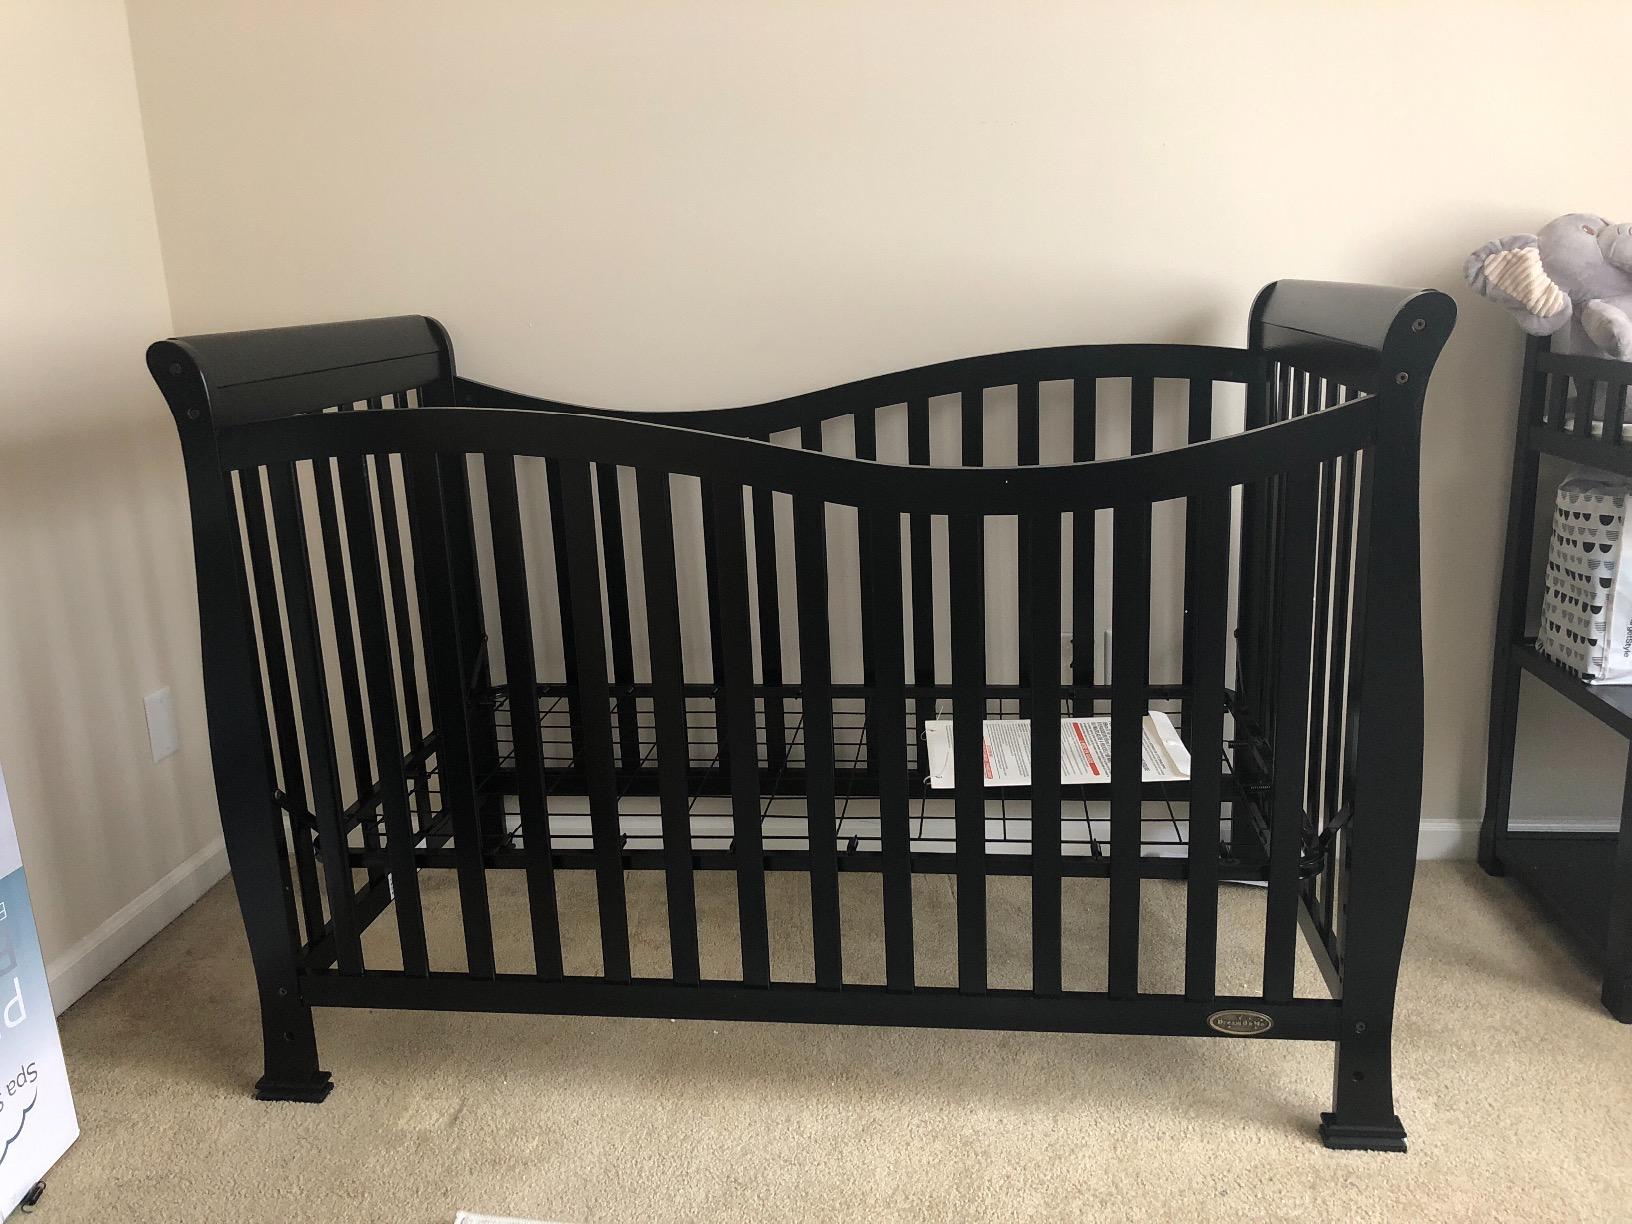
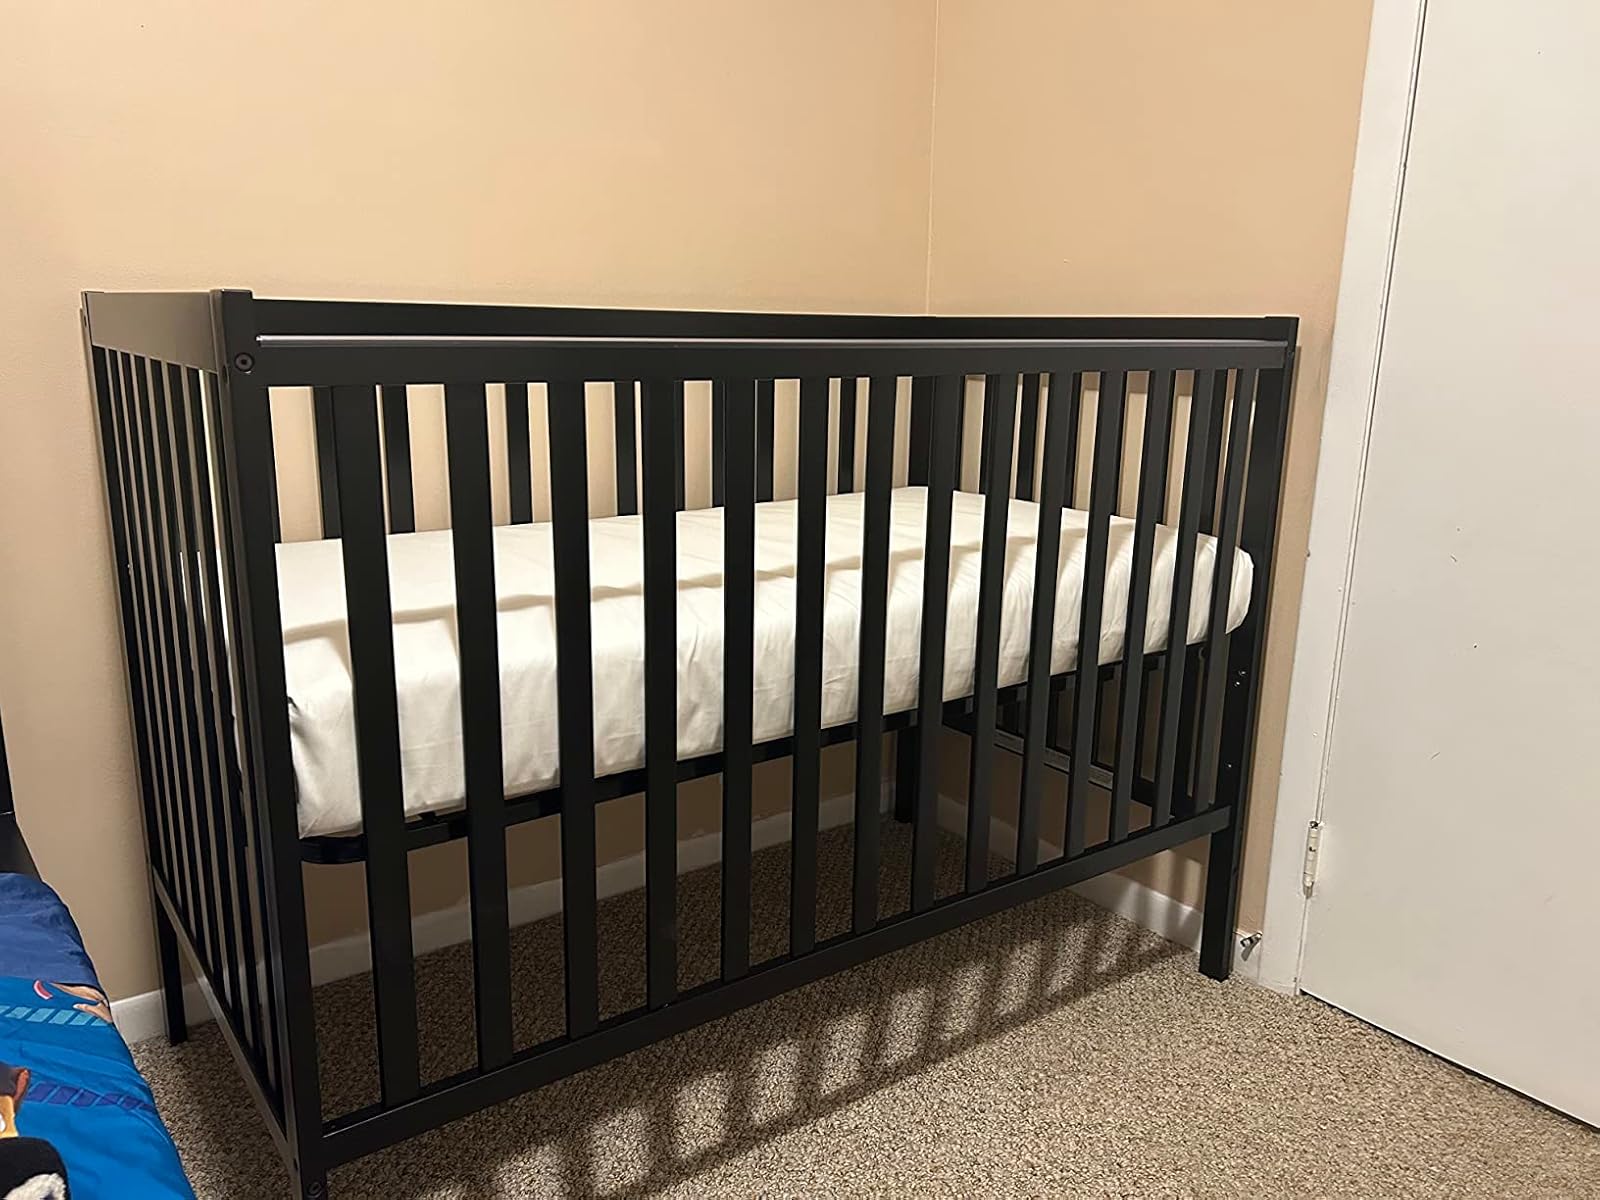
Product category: products_crib
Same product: no